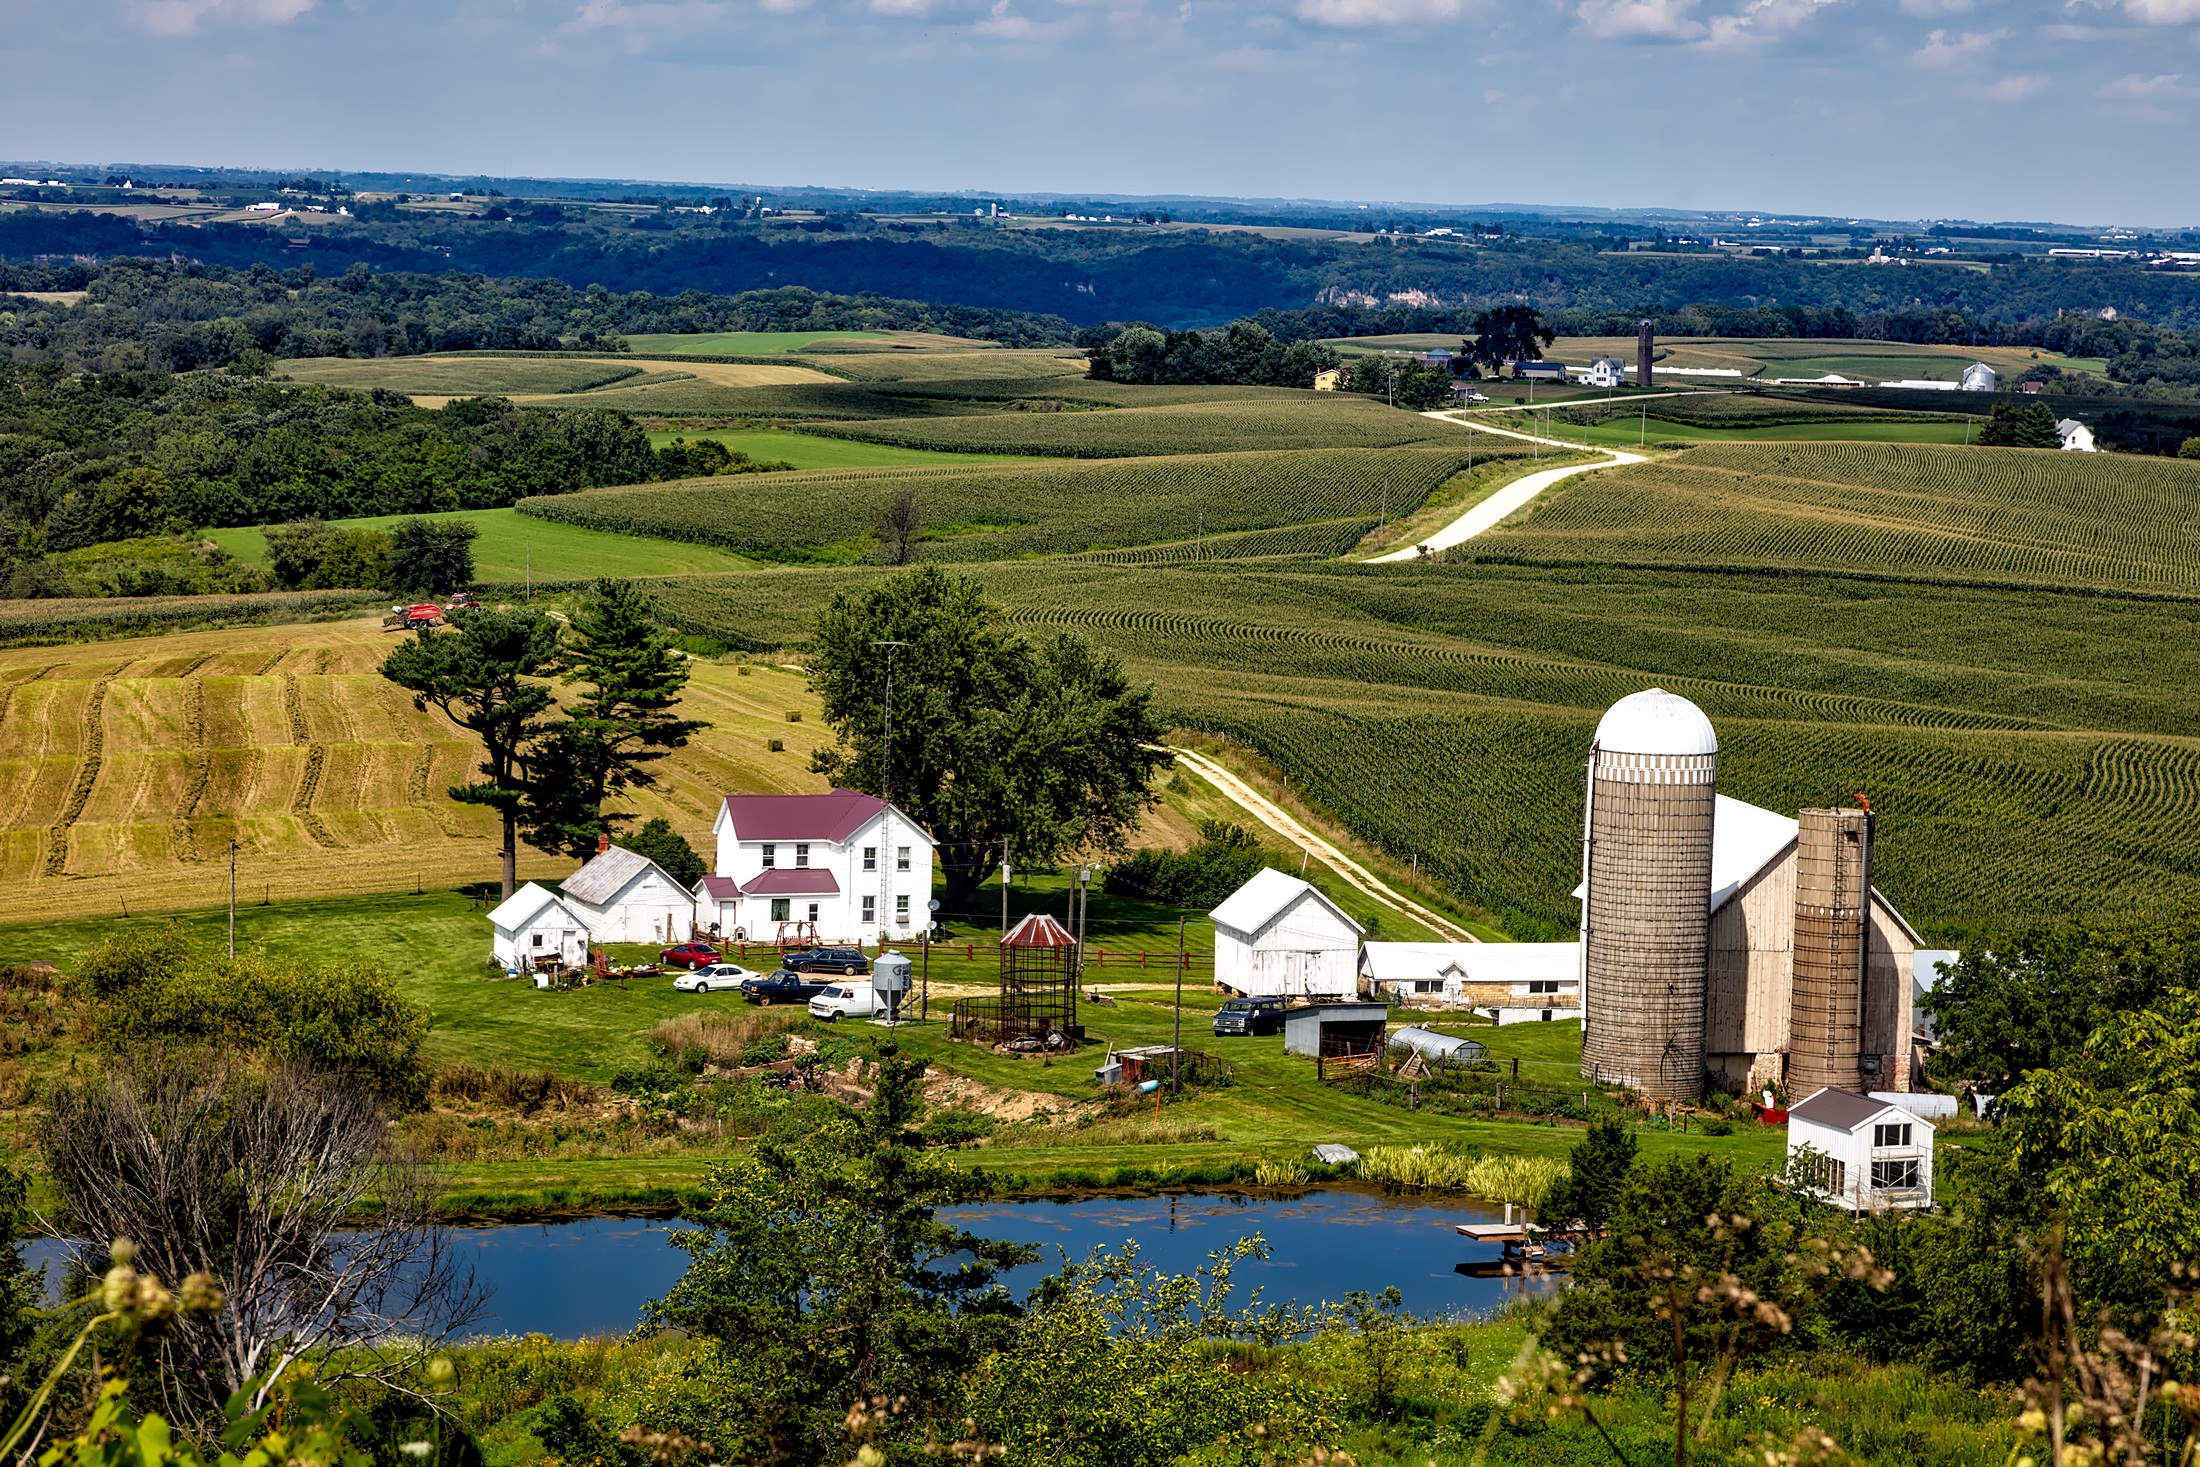
landscape, coast, nature, grass, mountain, field, farm, meadow, grain, house, hill, barn, valley, mountain range, country, summer, pond, rural, scenic, corn, reservoir, agriculture, plain, outdoors, hdr, fields, grassland, silo, plateau, iowa, vista, estate, rural area, aerial photography, geographical feature